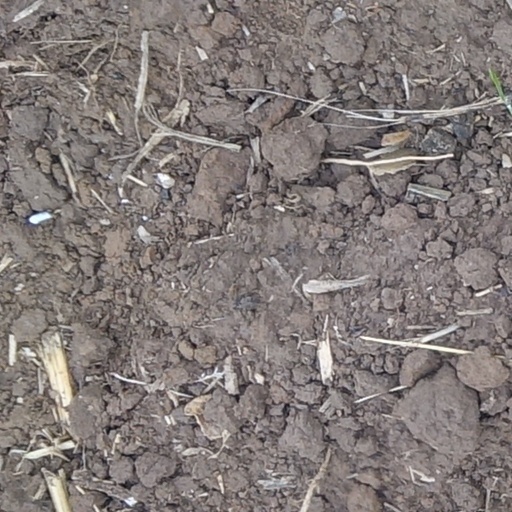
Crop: wheat